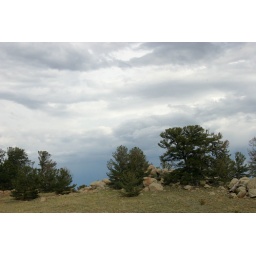
trees and rocks against the sky